James Davidson (rugby union)

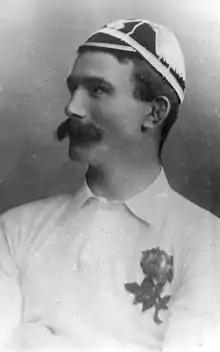
James Davidson of Aspatria RUFC

James Davidson, more affectionately known as Jim, was born at Aspatria on 28 December 1868. He received his education at the Aspatria Agricultural College, where he excelled at sport, winning representative honours at both association football and rugby union. For over fifteen years Davidson was a prominent member of Aspatria RUFC, playing as a forward in the old scrimmaging style. He played for Aspatria when they won the Cumberland County Rugby Union Cup in 1891, '92, '96 and '99. He won forty-four Cumberland County caps; made a record number of eight appearances for the North in their annual games against the South; played several times for the Rest of England in their annual game against the County Champions, and although selected to represent England on seven occasions, would, through ill-health and injury, play in only five. In 1897, he played for England in the game against Scotland; in 1898, against Scotland and Wales; and in 1899 against Scotland and Ireland. In the Calcutta Cup match in 1898, he was, according to one journalist, the 'man of the match'. "When the whistle blew no man came off the field on either side fresher or more ready to renew hostilities than James Davidson."